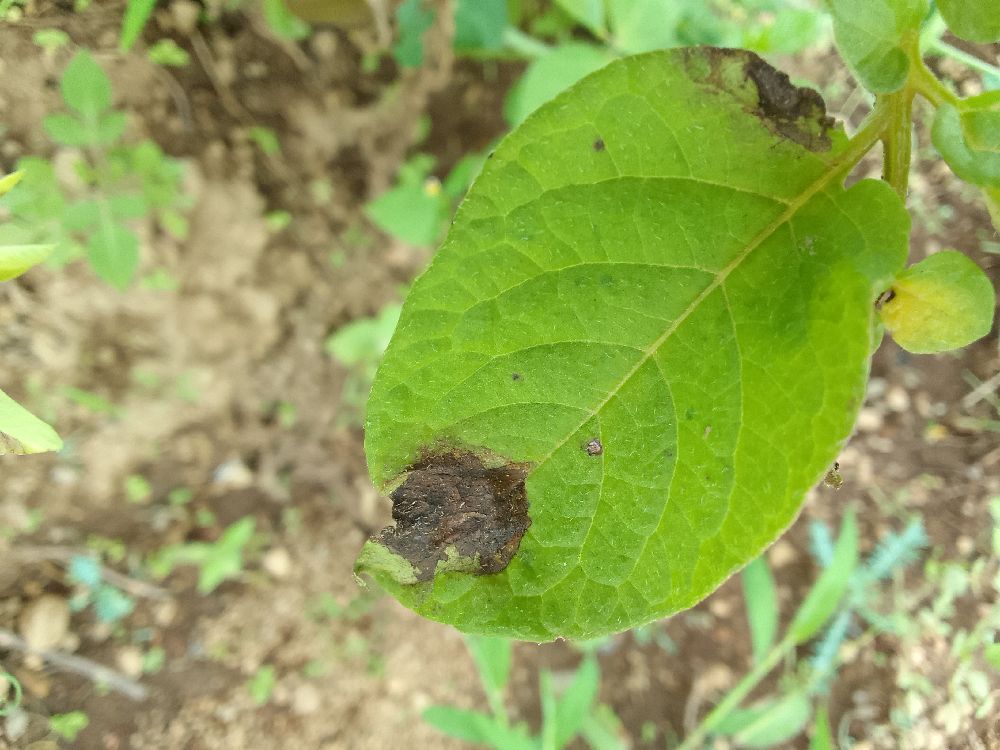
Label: Late blight